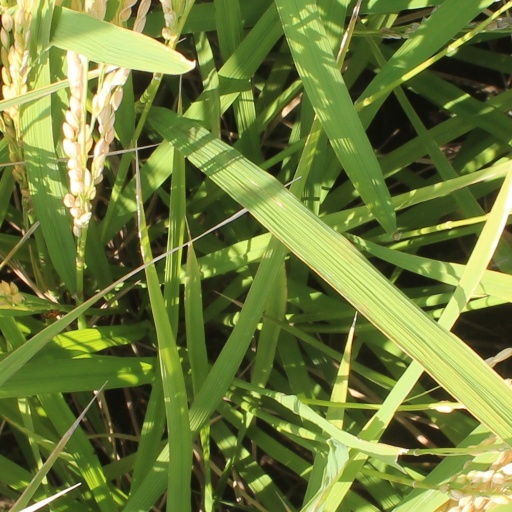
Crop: rice